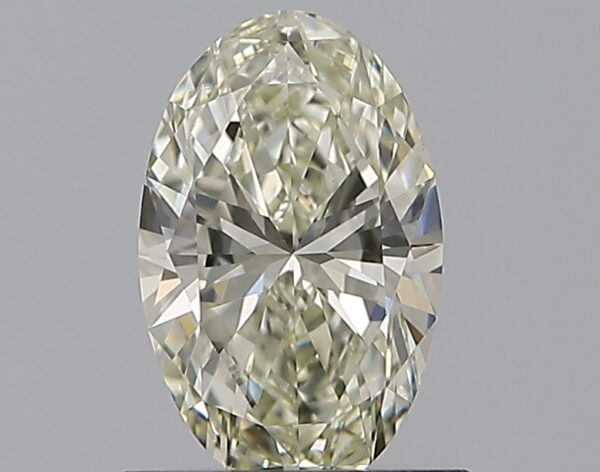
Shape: oval
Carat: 0.8
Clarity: VS2
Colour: L
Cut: EX
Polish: EX
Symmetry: VG
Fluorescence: M
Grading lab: GIA
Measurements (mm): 8.06 x 5.06 x 3.1